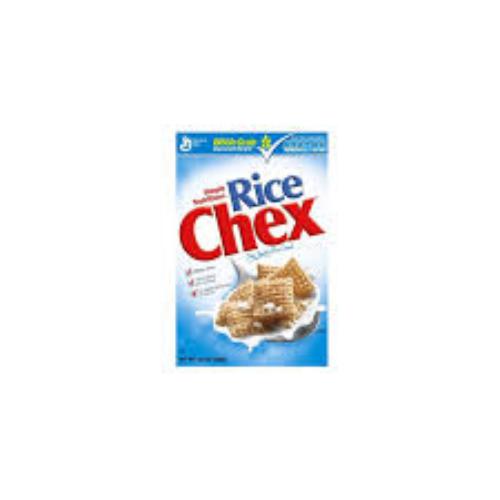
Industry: Food